Golmud River

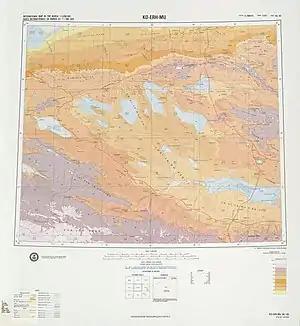
Map including Golmud River (labeled as Ko-erh-mu Ho) and surrounding region (DMA, 1975)

The Golmud flows north from the Kunlun Mountains, past Golmud, to a wide alluvial fan along the central part of the south side of the Qarhan Playa. For most of the year, only a small stream reaches Dabusun Lake but meltwater from the mountain glaciers sometimes floods into the other channels, spreading from West Dabusun Lake in the west, along the entire southern shore of Dabusun in the middle, and to Tuanjie Lake in the east.